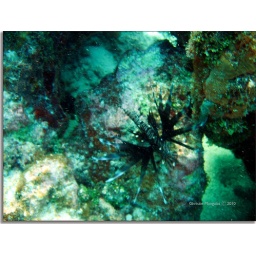
dive master said that they rarely see lion fish in their dives